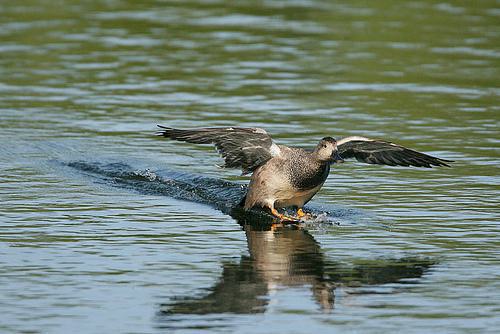
A photo of a gadwall